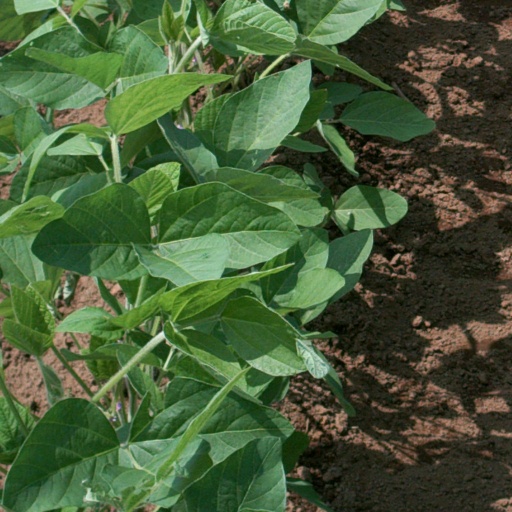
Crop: soybean